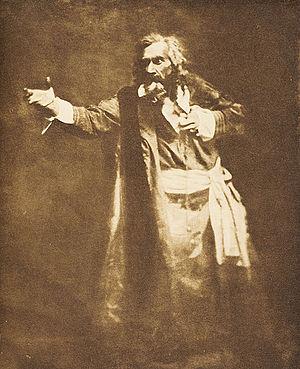
Shylock est l'un des personnages les plus marquants du Marchand de Venise de William Shakespeare. Il y tient le rôle d'un riche usurier juif, pratiquant des taux déraisonnables et acharné dans le recouvrement de ses créances.